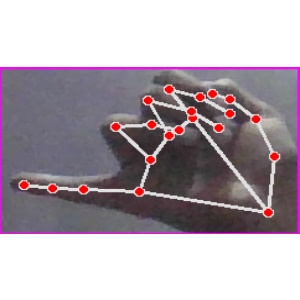
अक्षर: च